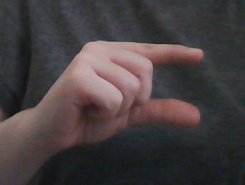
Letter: dal